St Nicholas' Almshouses

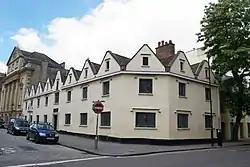

St Nicholas' Almshouses is a historic building on King Street, Bristol, England.